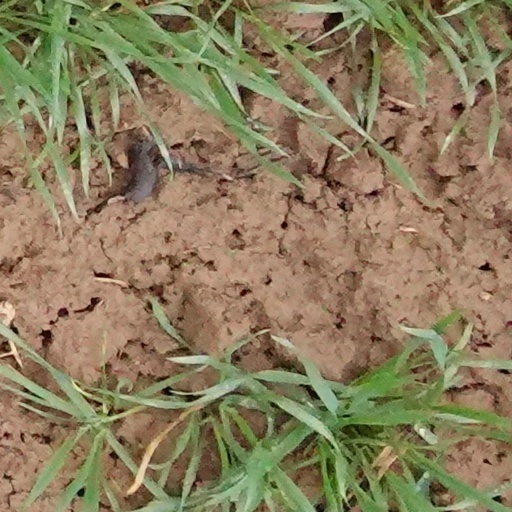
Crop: wheat